Juliusz Słowacki Polish Grammar School

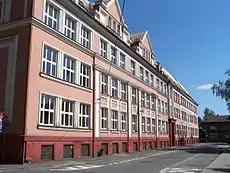
The building of the school

Juliusz Słowacki Polish Grammar School is a Polish grammar school (gymnasium) in Český Těšín in the Moravian-Silesian Region of the Czech Republic. It is the only Polish secondary school in the country, serving the educational purposes of the Polish minority in the Czech Republic in the Trans-Olza region.